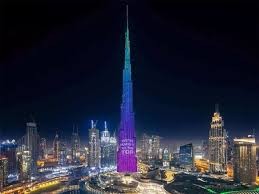
Landmark: Burj Khalifa